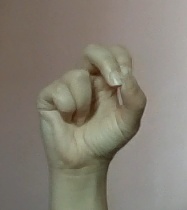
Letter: gaaf